Emilie de Ravin

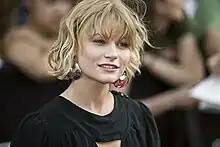
De Ravin attending the 2007 MuchMusic Video Awards

De Ravin was cast in the movie adaption of the video game "Onimusha", but due to producer Samuel Hadida's other project "The Imaginarium of Doctor Parnassus", and star Heath Ledger's death, Hadida was forced to push back the release date of the film. "Onimusha" was postponed for an unknown amount of time and eventually cancelled; there was not any confirmation if de Ravin would continue the project. She portrayed Alyssa "Ally" Craig in the romantic drama film "Remember Me" (2010) opposite Robert Pattinson. The film received its wide release on 12 March 2010. "Remember Me" accumulated $56 million at the worldwide box office.